Coming Soon (2008 film)

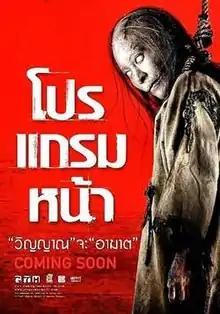
Theatrical release poster

Coming Soon is a 2008 Thai horror film starring Worrakarn Rotjanawatchra, Oraphan Arjsamat, Sakulrath Thomas, and Chantavit Dhanasevi. The film is the directorial debut for Sophon Sakdapisit, who was the co-writer of the films "Shutter" (2004) and "Alone" (2007).